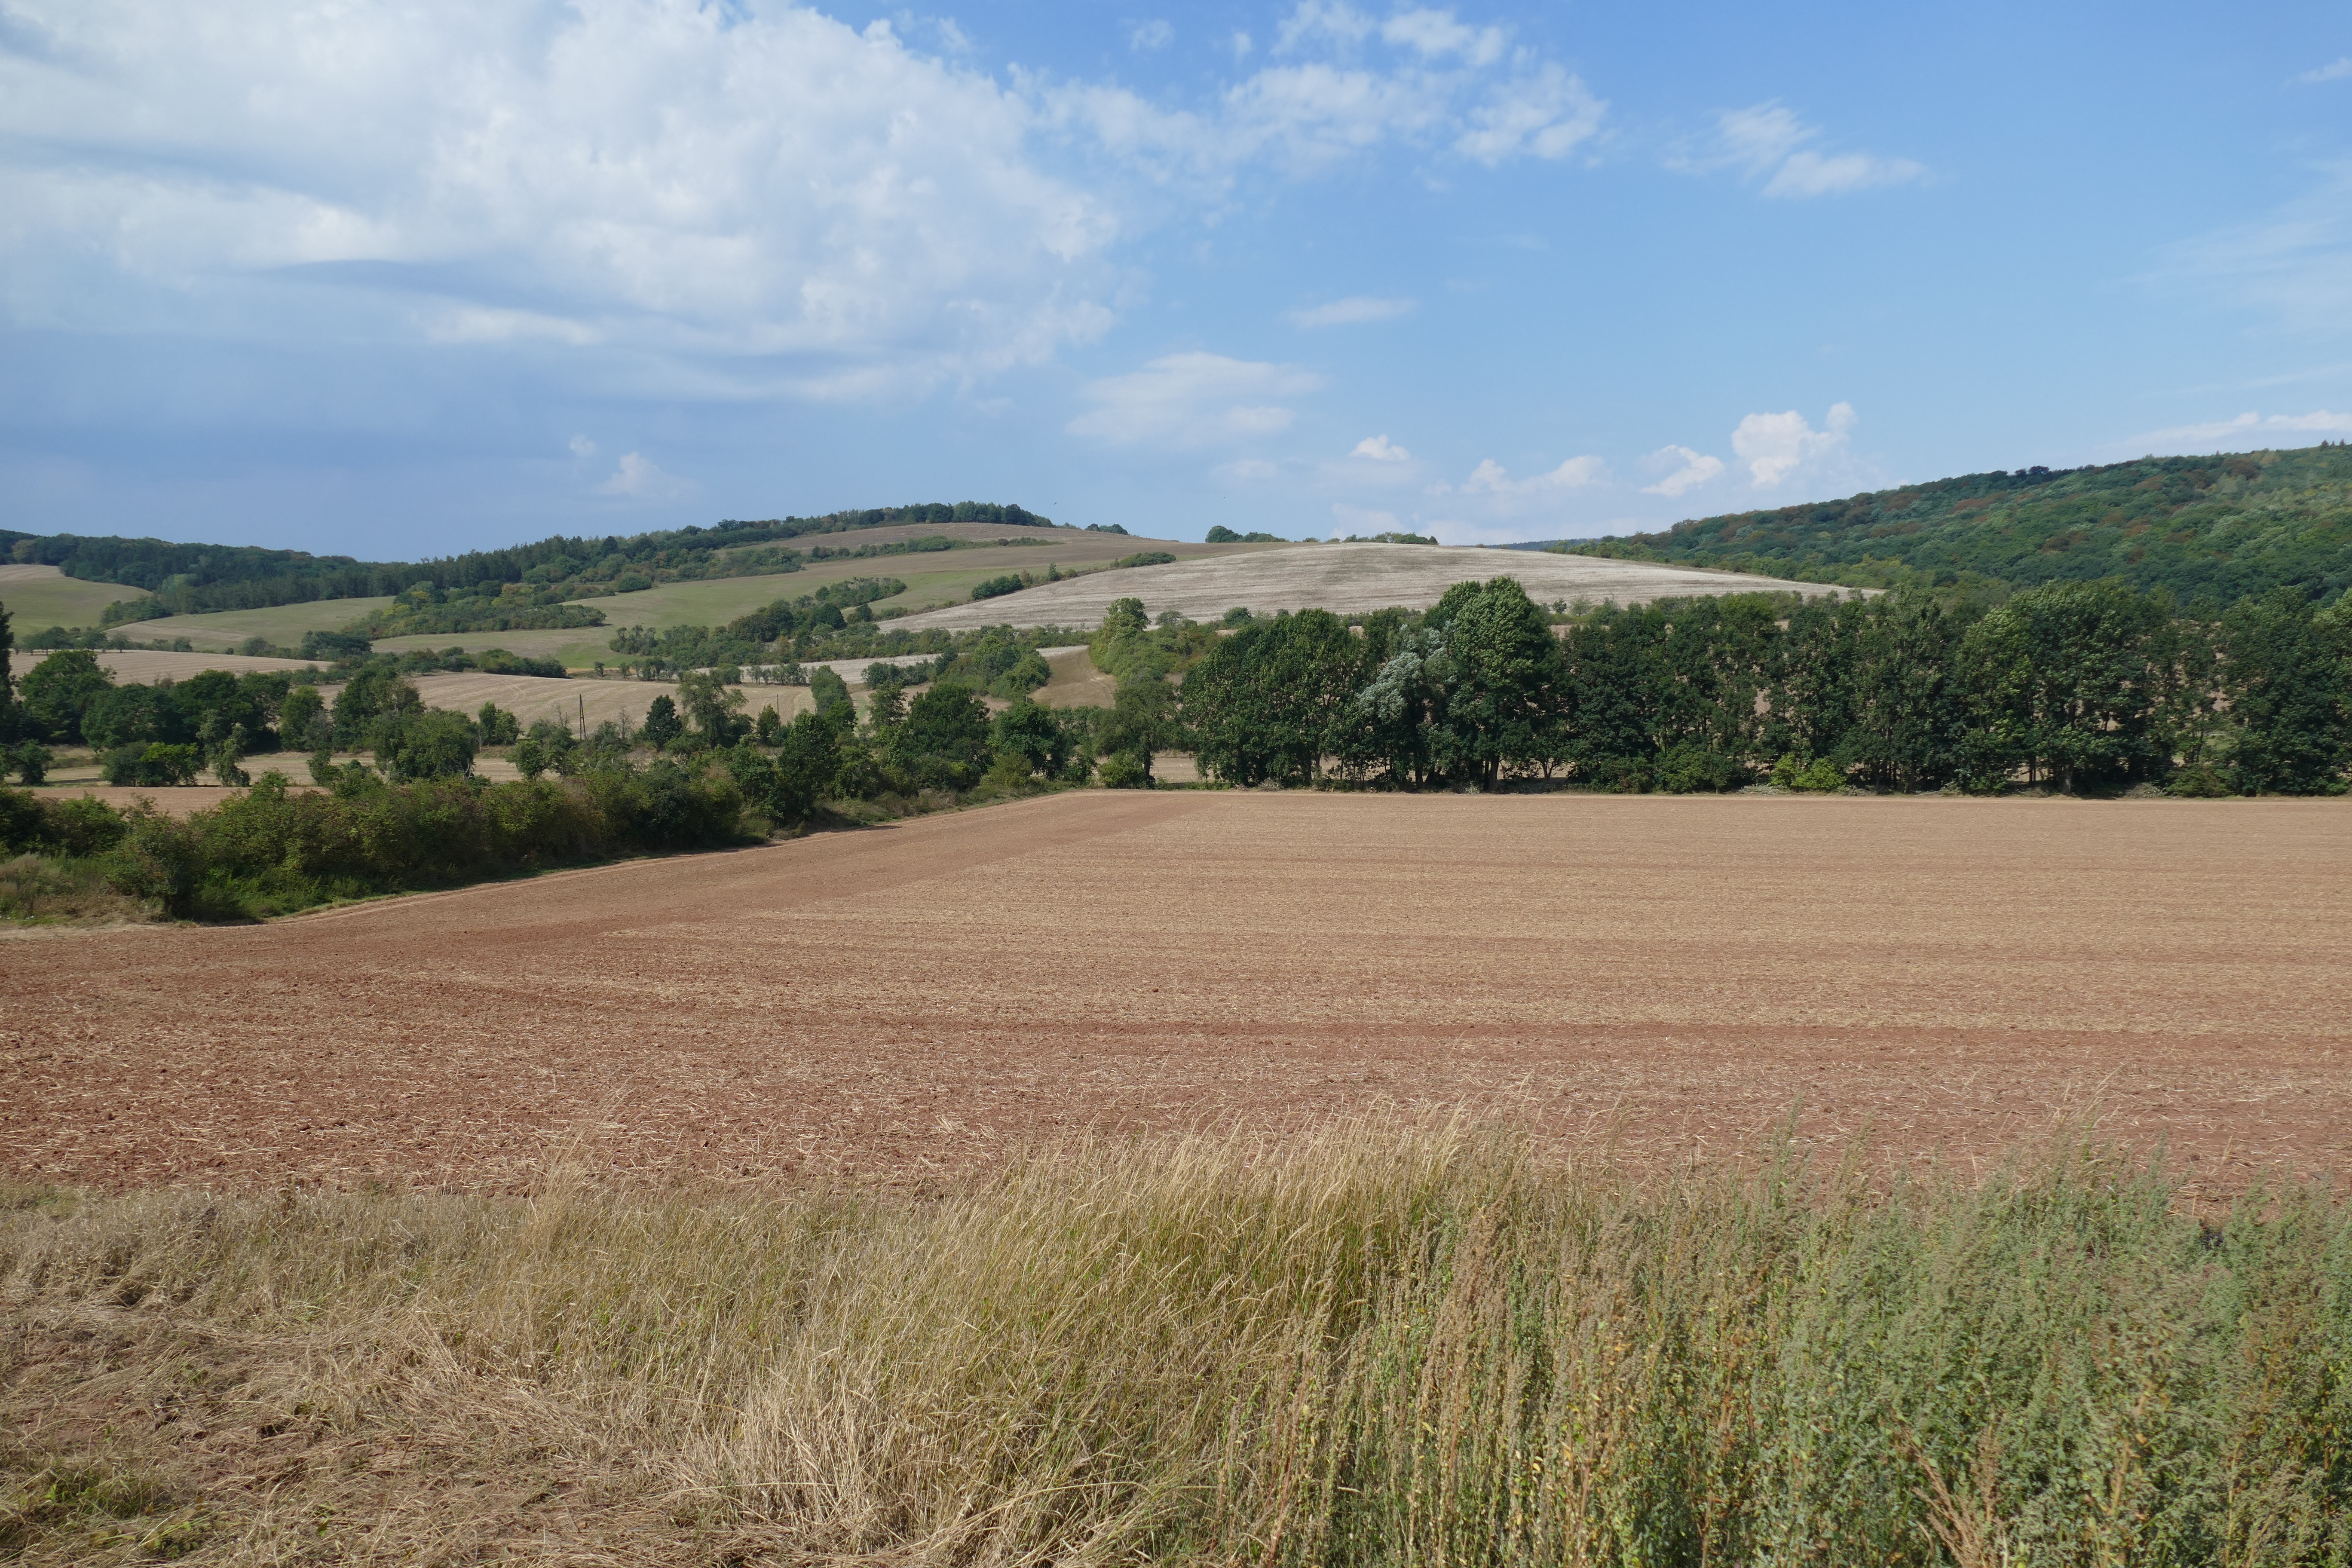
landscape, nature, forest, grass, plant, field, farm, meadow, prairie, hill, panorama, summer, crop, scenic, pasture, soil, agriculture, plain, clouds, grassland, vision, cornfield, plateau, habitat, ecosystem, steppe, arable, rural area, distant view, natural environment, grass family, land lot